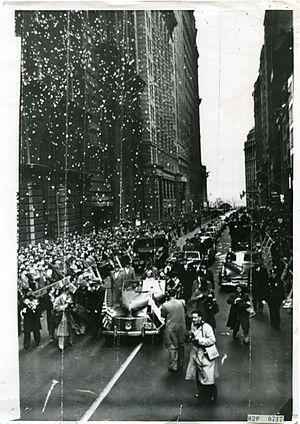
Juliana des Pays-Bas, née le 30 avril 1909 à La Haye et morte le 20 mars 2004 au palais de Soestdijk, est reine des Pays-Bas du 6 septembre 1948 au 30 avril 1980.